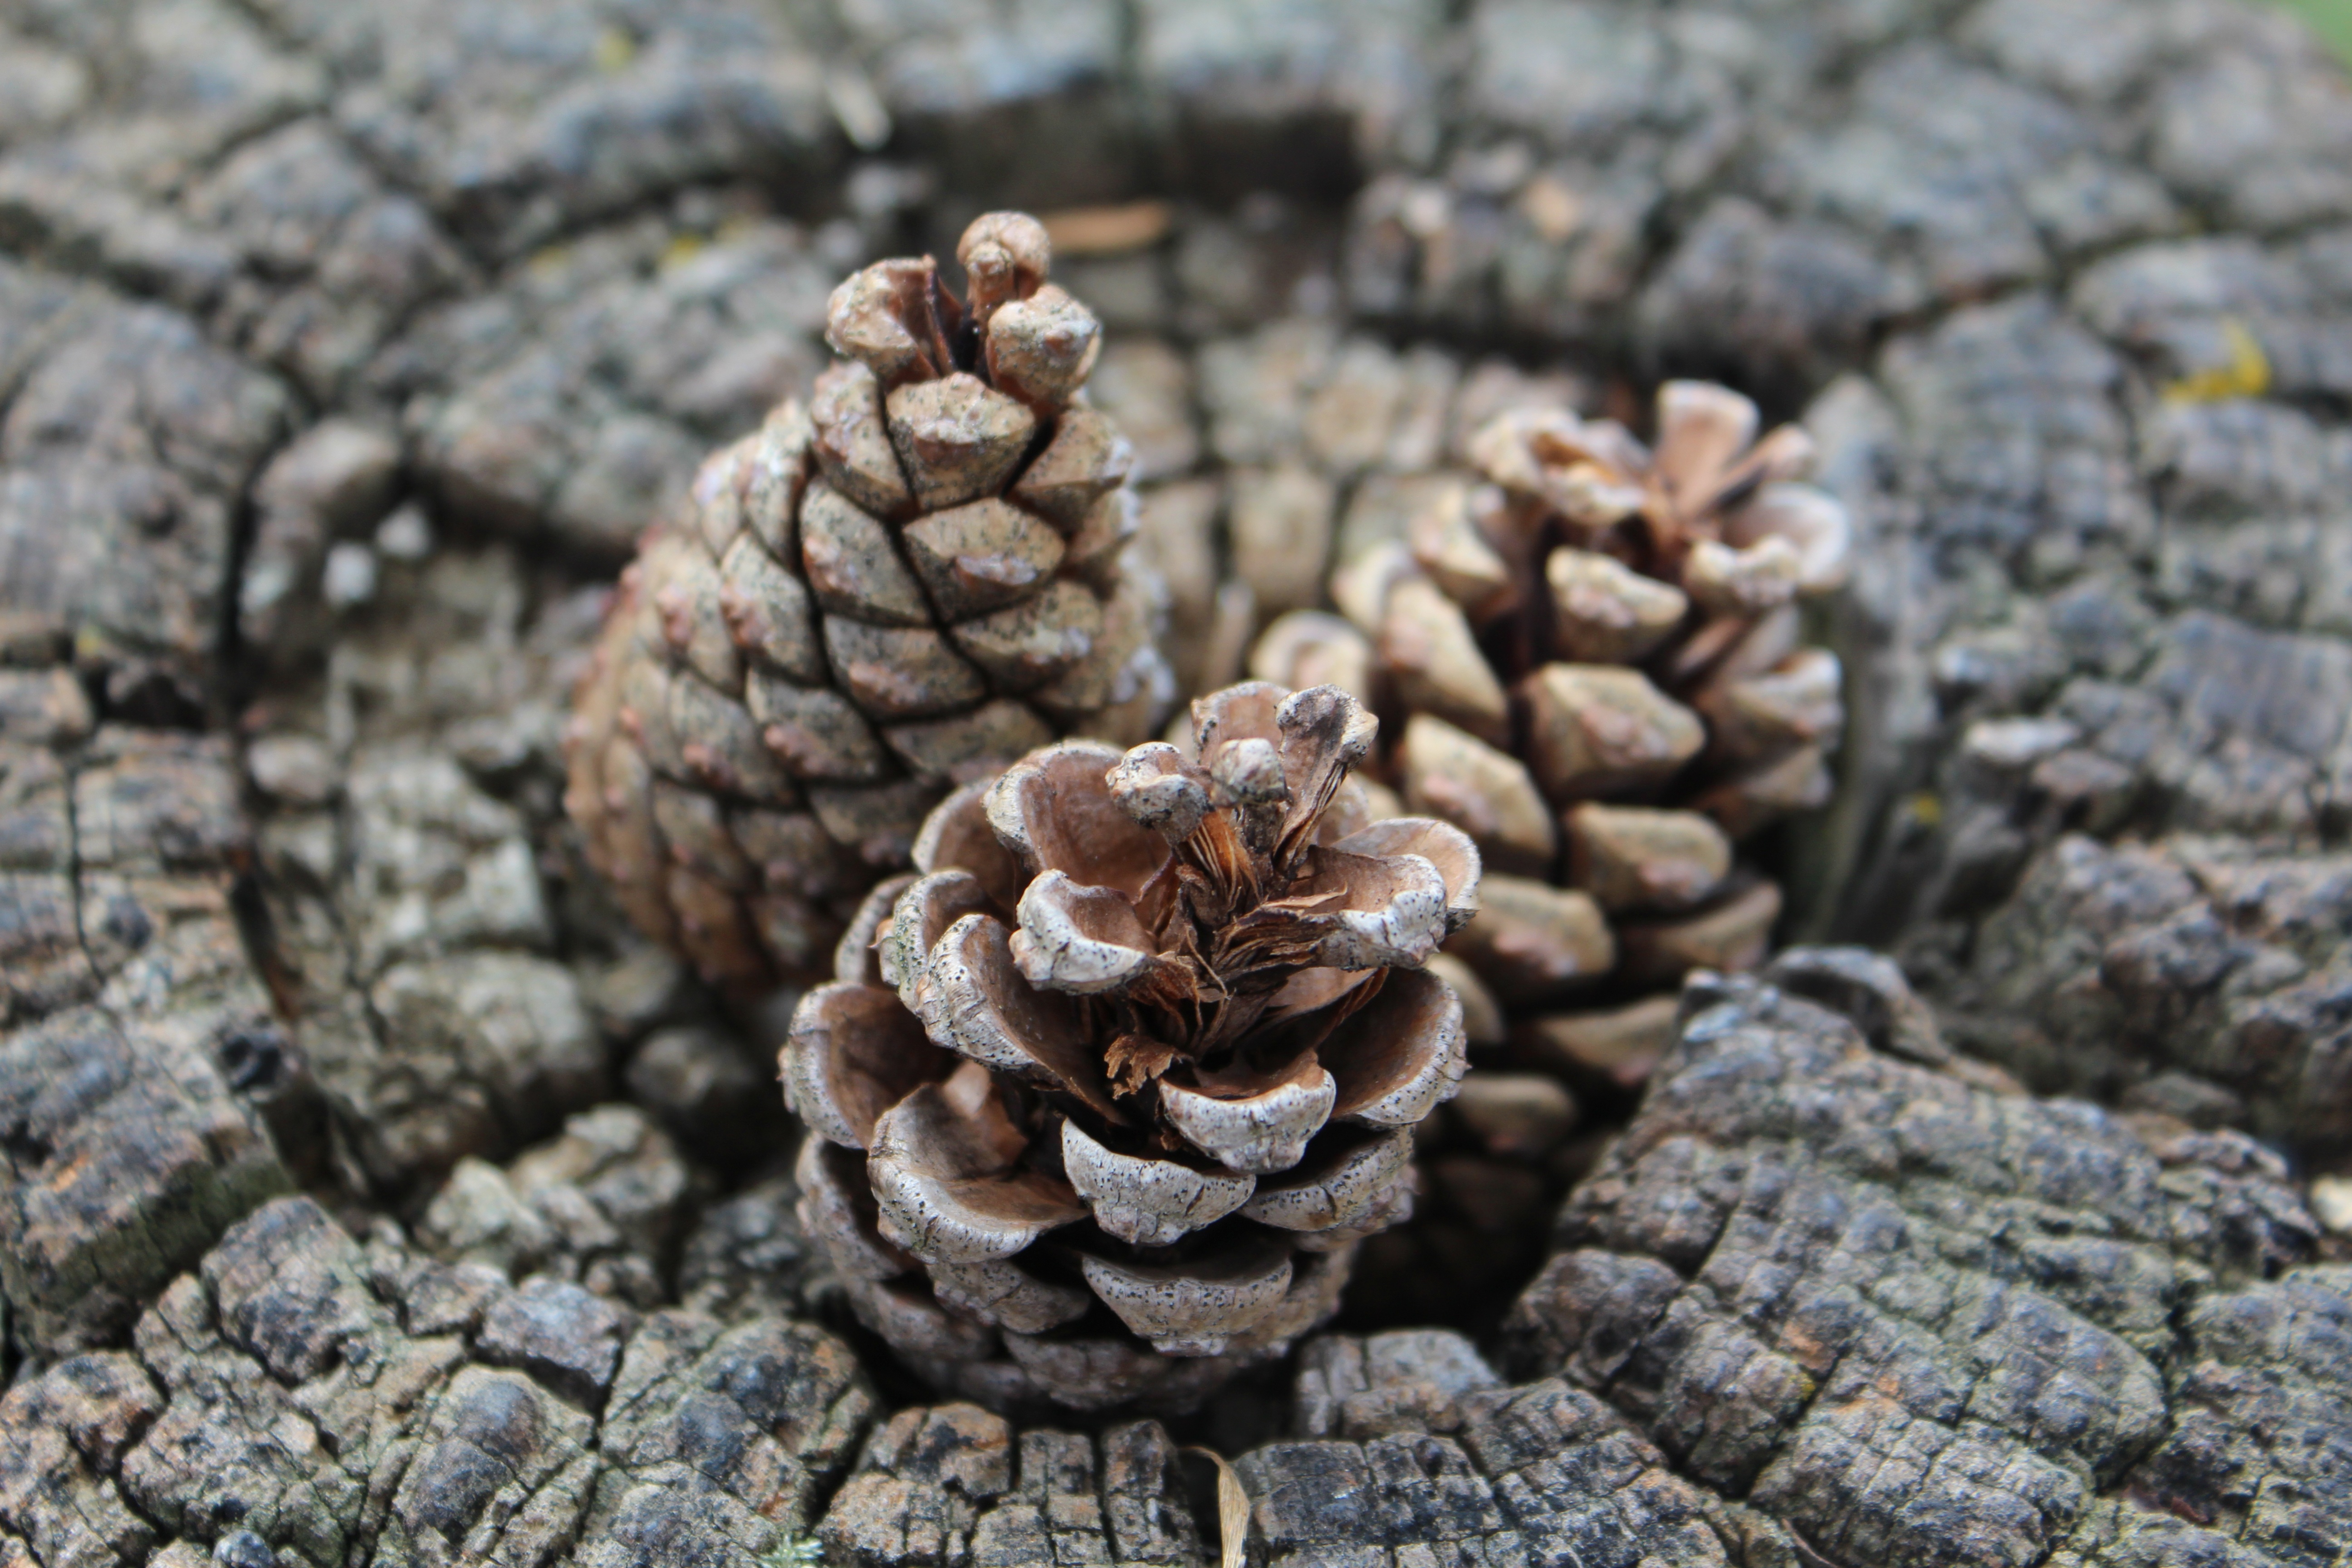
tree, nature, outdoor, rock, plant, wood, leaf, stump, flower, trunk, brown, soil, botany, flora, pine cone, conifer, close up, spruce, macro photography, oyster mushroom, woody plant, land plant, conifer cone